John Eliot (died 1685)

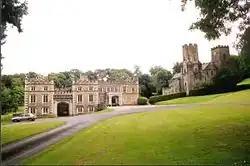
Port Eliot House, St Germans, Cornwall

Eliot was the son of Sir John Eliot of Port Eliot. He was educated at Blundell's School in Tiverton and at Lincoln College, Oxford. He travelled in France in 1631 and 1632 and succeeded to an estate of £1,500 per annum on the death of his father in 1632.